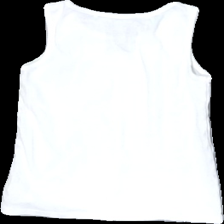
View: back
Type: Tank top
Category: Children
Brand: Lindex
Colors: White
Material: 100% cotton
Cut: Regular
Size: 122
Season: Summer
Stains: Minor
Price range: <50
Recommended usage: Reuse